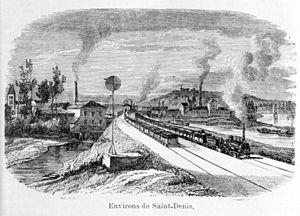
La station de Saint-Denis, du chemin de fer du Nord, vue artistique dessinée puis gravée.
La gare de Saint-Denis, parfois appelée Saint-Denis-Voyageurs, est une gare ferroviaire française des lignes de Paris-Nord à Lille et de Saint-Denis à Dieppe. Elle est située à l'ouest de la commune de Saint-Denis, dans le département de la Seine-Saint-Denis, en région Île-de-France, au nord de la partie du territoire communal comprise entre la Seine et le canal Saint-Denis, à la hauteur de l'avant-dernière écluse de ce dernier avant le fleuve. Le bâtiment voyageurs donne sur la place des Victimes du 17-Octobre-1961, dénomination depuis mars 2007 de l'ancienne Place de la Gare. Un pont constituant une partie de la rue du Port, ainsi qu'une passerelle pour piétons au-dessus du canal, permettent de passer vers le centre de la ville.